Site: brandenburg
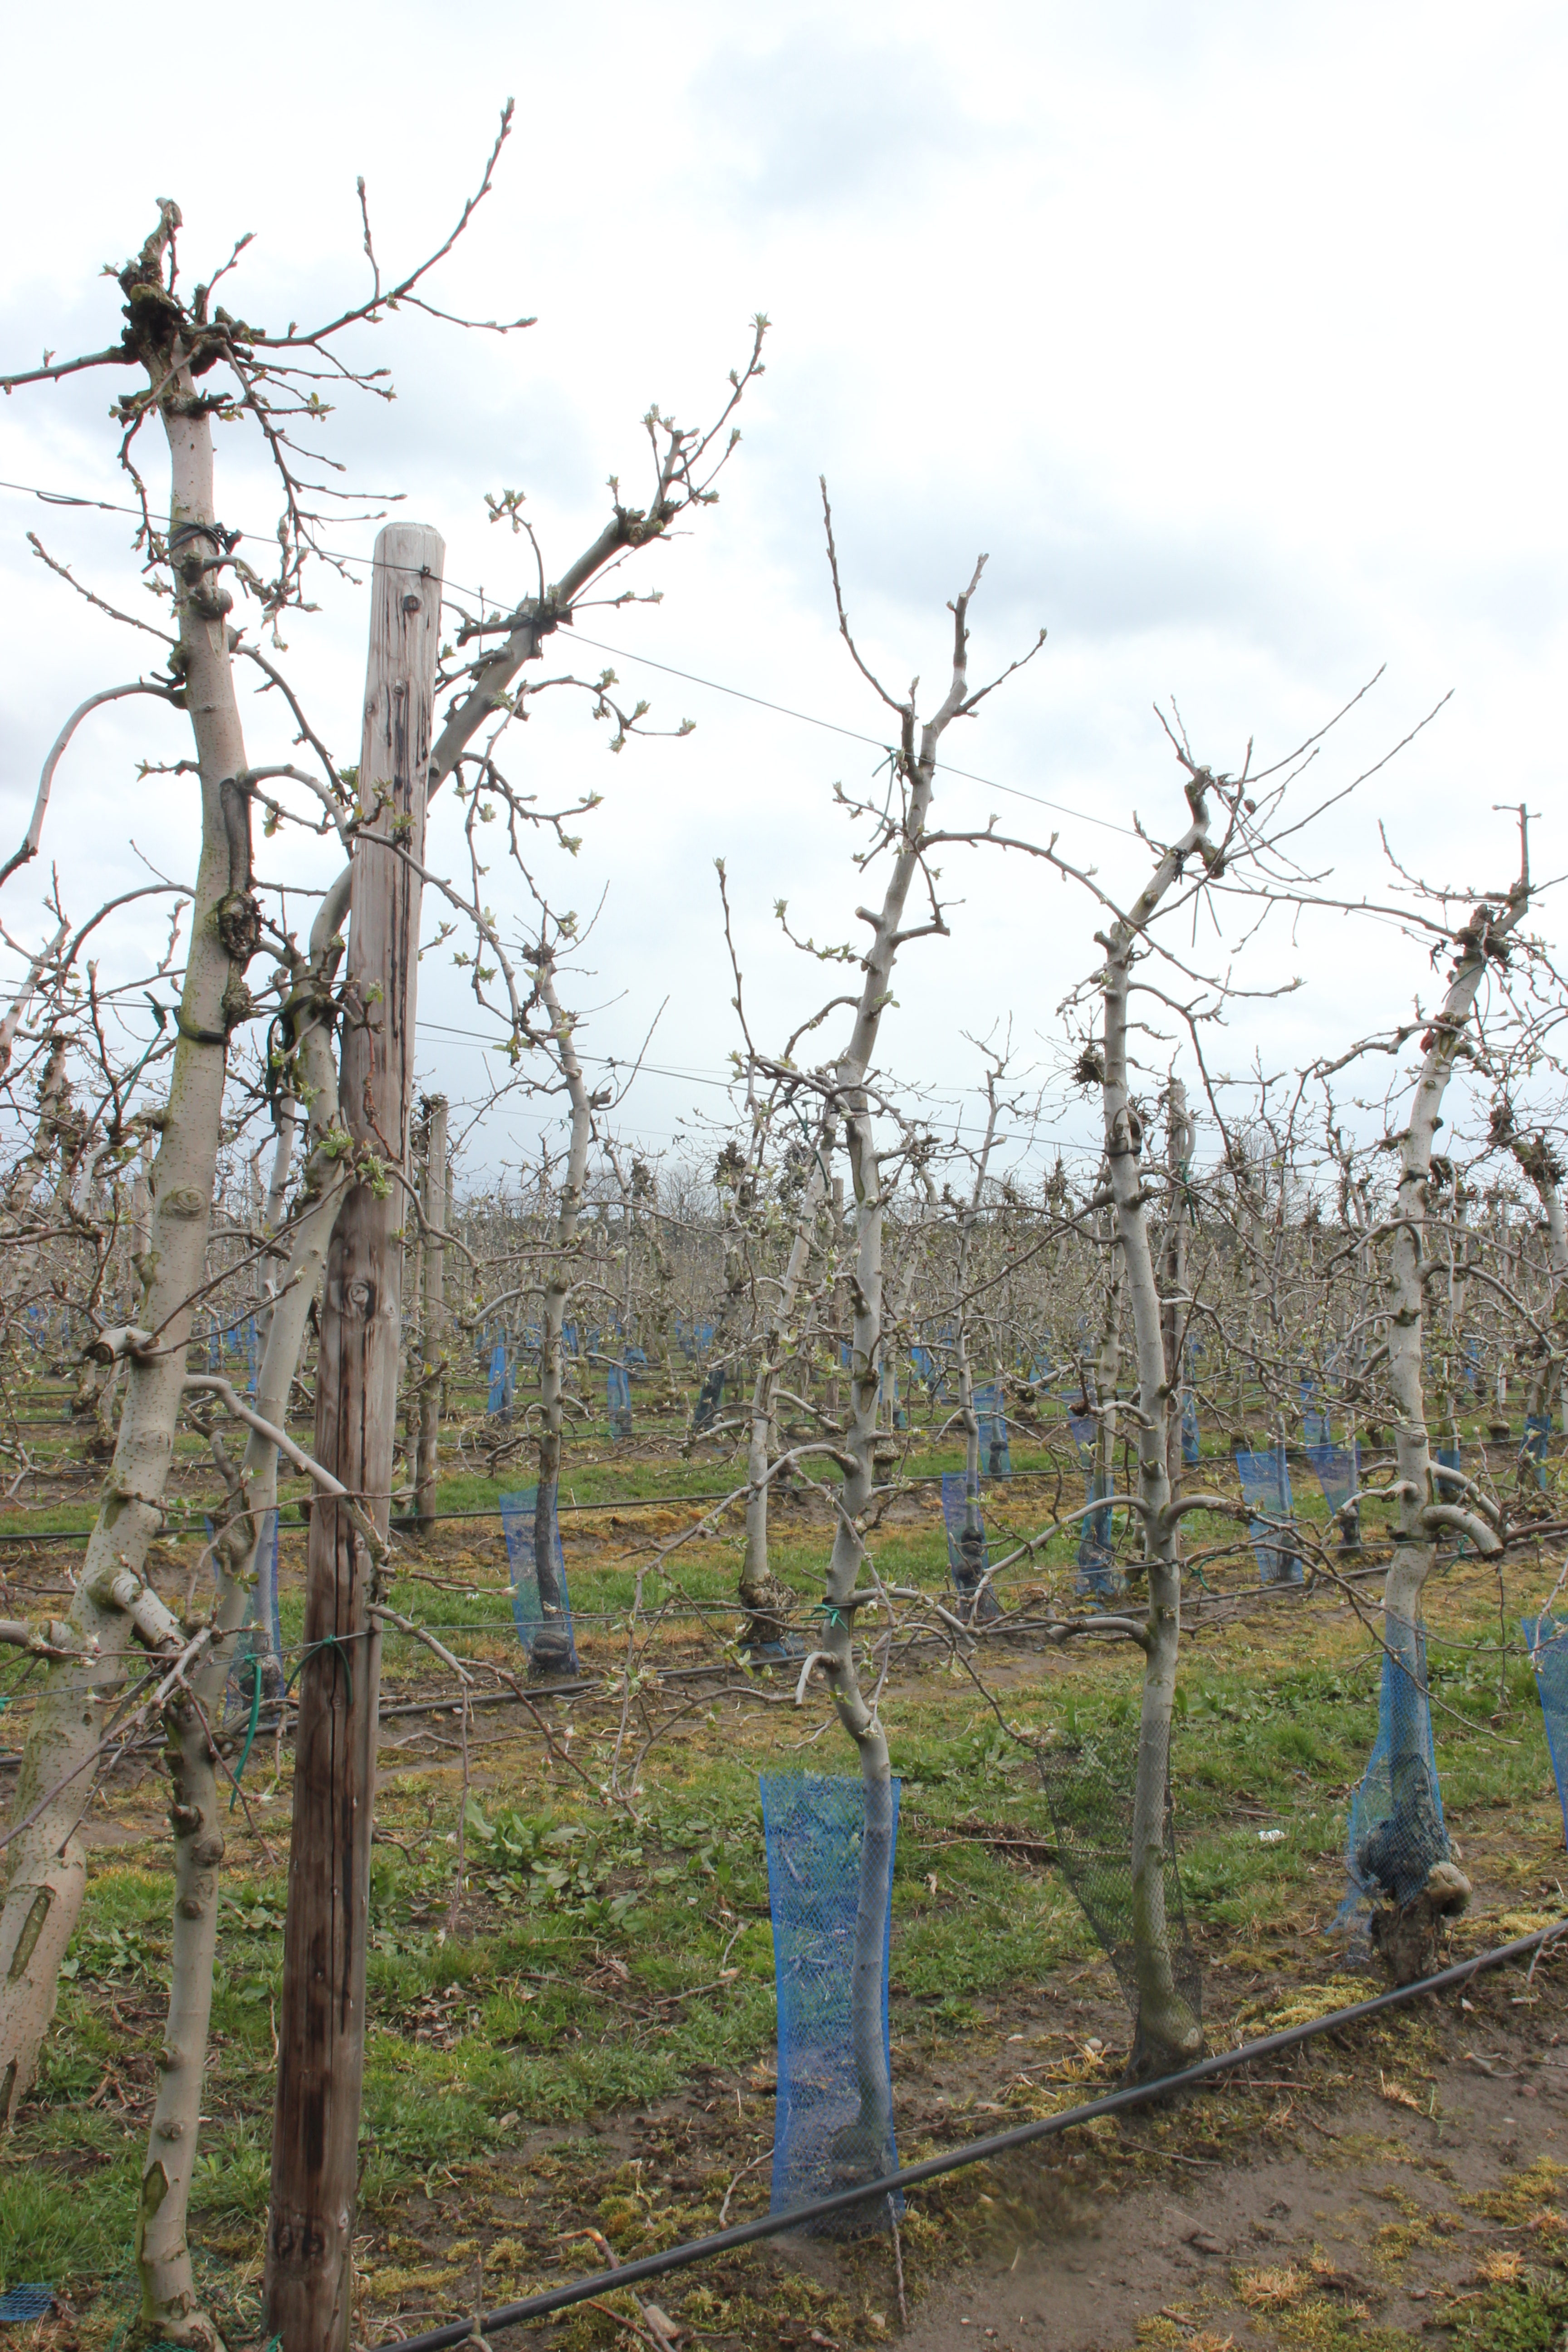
Growth stage (BBCH 55): Inflorescence emergence